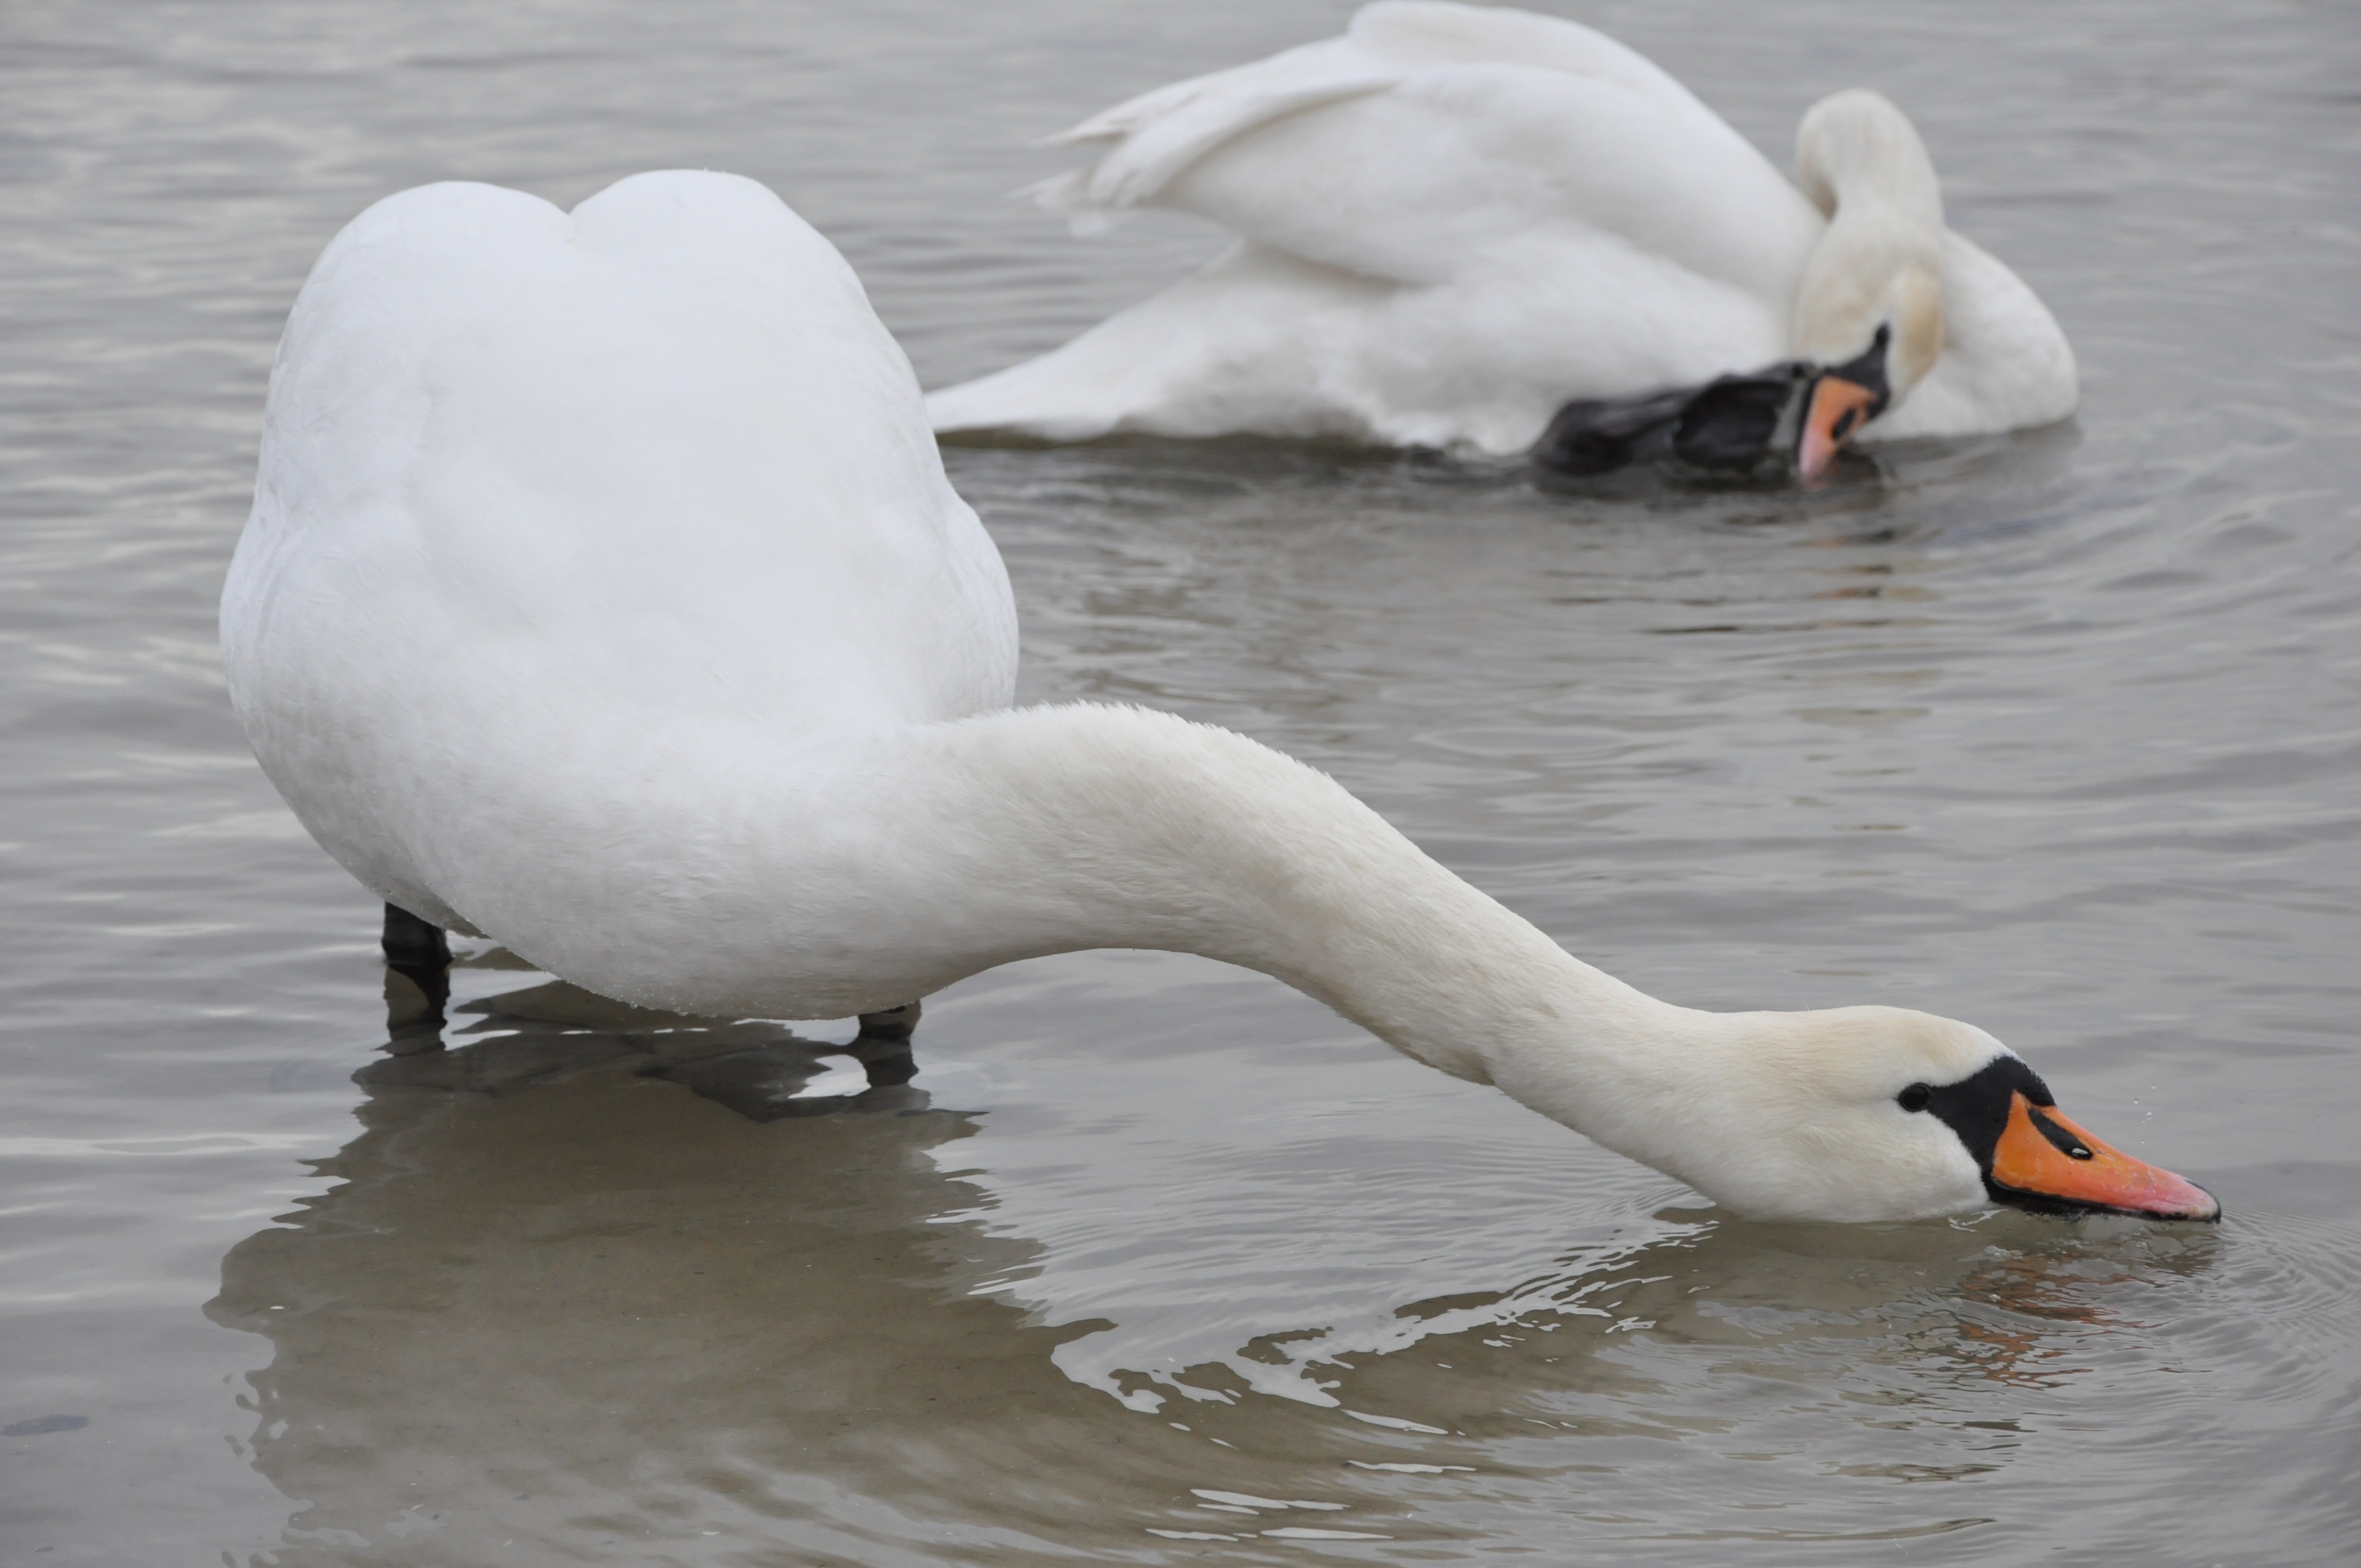
beach, sea, water, bird, wing, wildlife, beak, fauna, swan, vertebrate, waterfowl, water bird, ducks geese and swans, seaduck